William B. Taliaferro

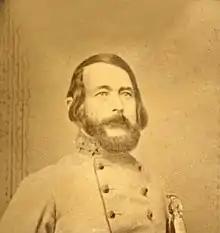
Alexander Galt Taliaferro

Bartholomew Taliaferro (1530 Venice, Italy – September 1601, London, England; bur. 22 September 1601) married Joane Lane on 1 January 1583 at St. Michael's Cornhill in London, England.